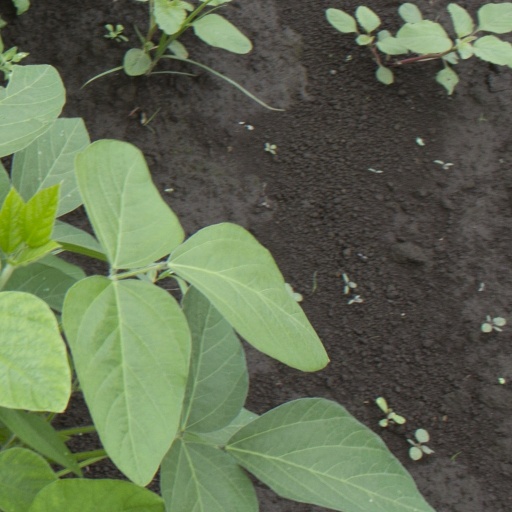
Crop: soybean